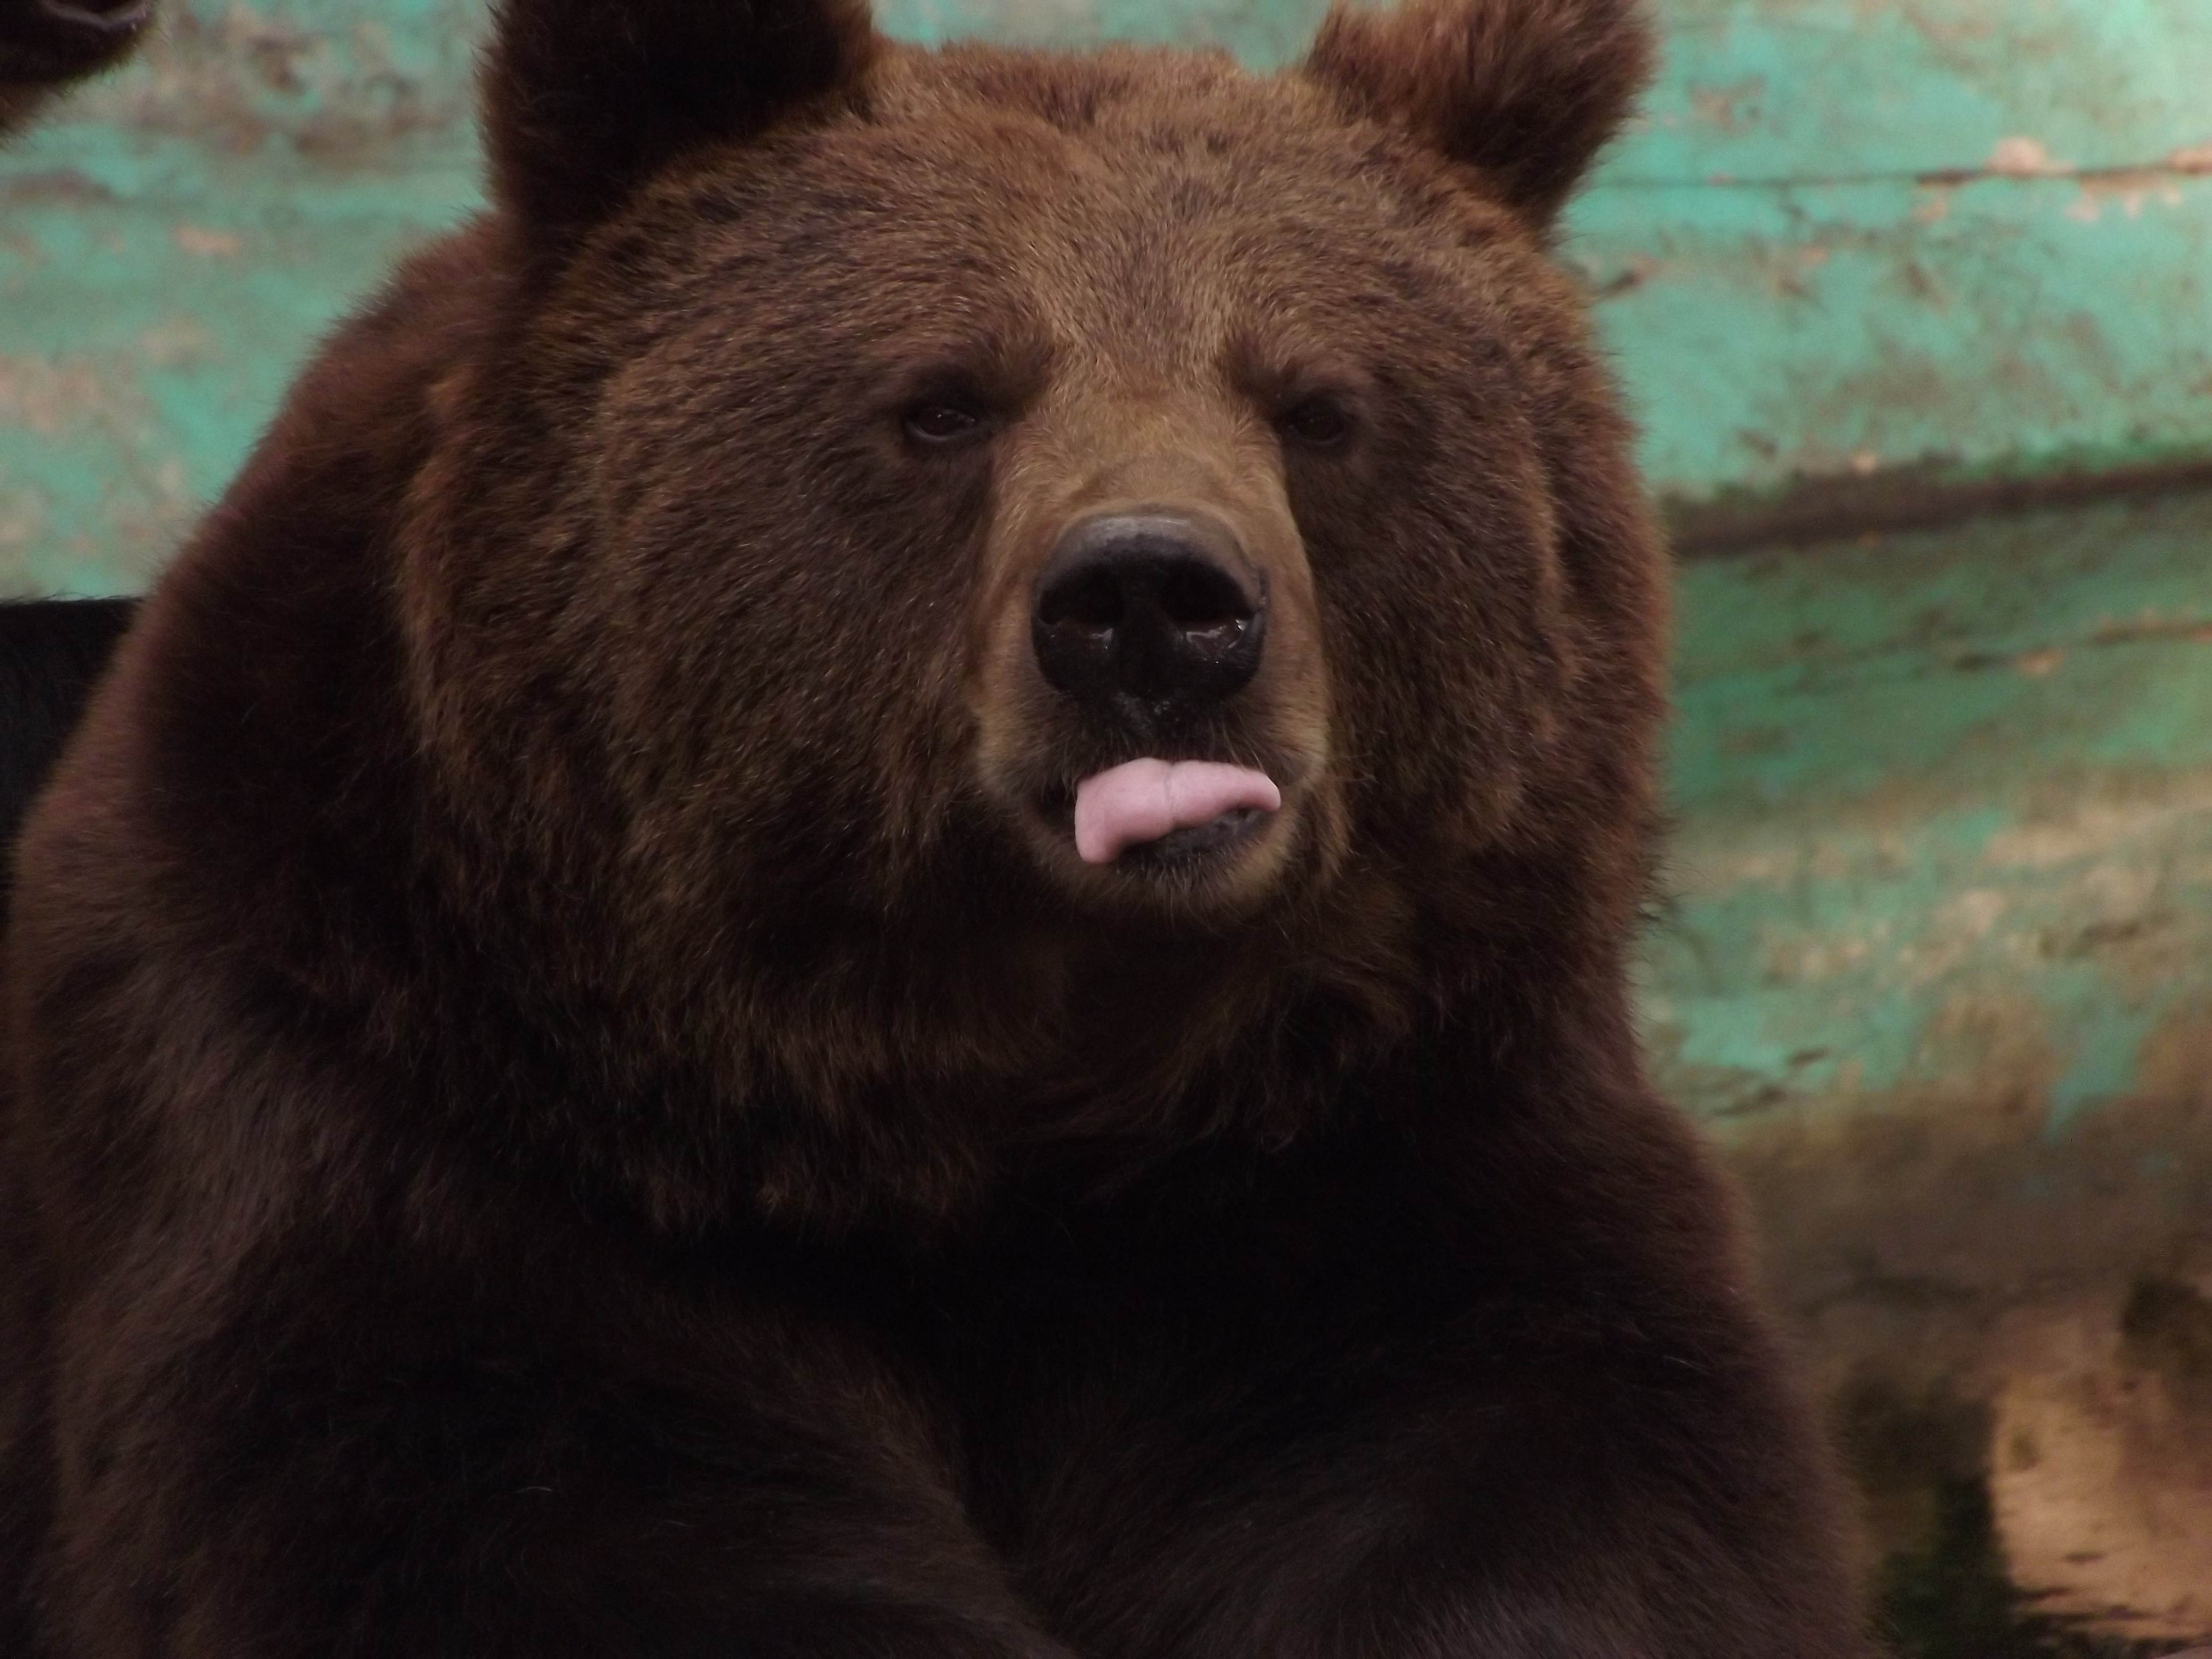
bear, grizzly, mammal, fauna, brown bear, vertebrate, grizzly bear, dog breed group, american black bear